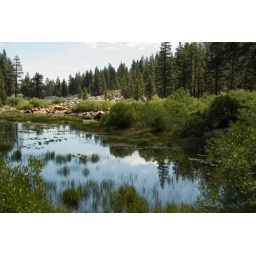
Rock lake with lots of water and greenery in color